Michèle A'Court

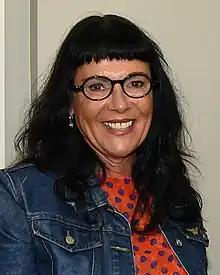
A'Court in 2018

Michèle Edith A'Court (born 1961) is a New Zealand comedian, writer and feminist. She has toured New Zealand and international venues with her standup comedy shows and in 2010 was awarded the Female Comedian of the Decade at the NZ Comedy Guild Awards. A'Court has appeared in many TV shows since the late 1980s including "What Now", "7Days" and "The Project". She is a regular columnist with "The Spinoff" and the author of two books. She was appointed an Officer of the New Zealand Order of Merit, for services to the entertainment and comedy industries, in the 2023 New Year Honours.